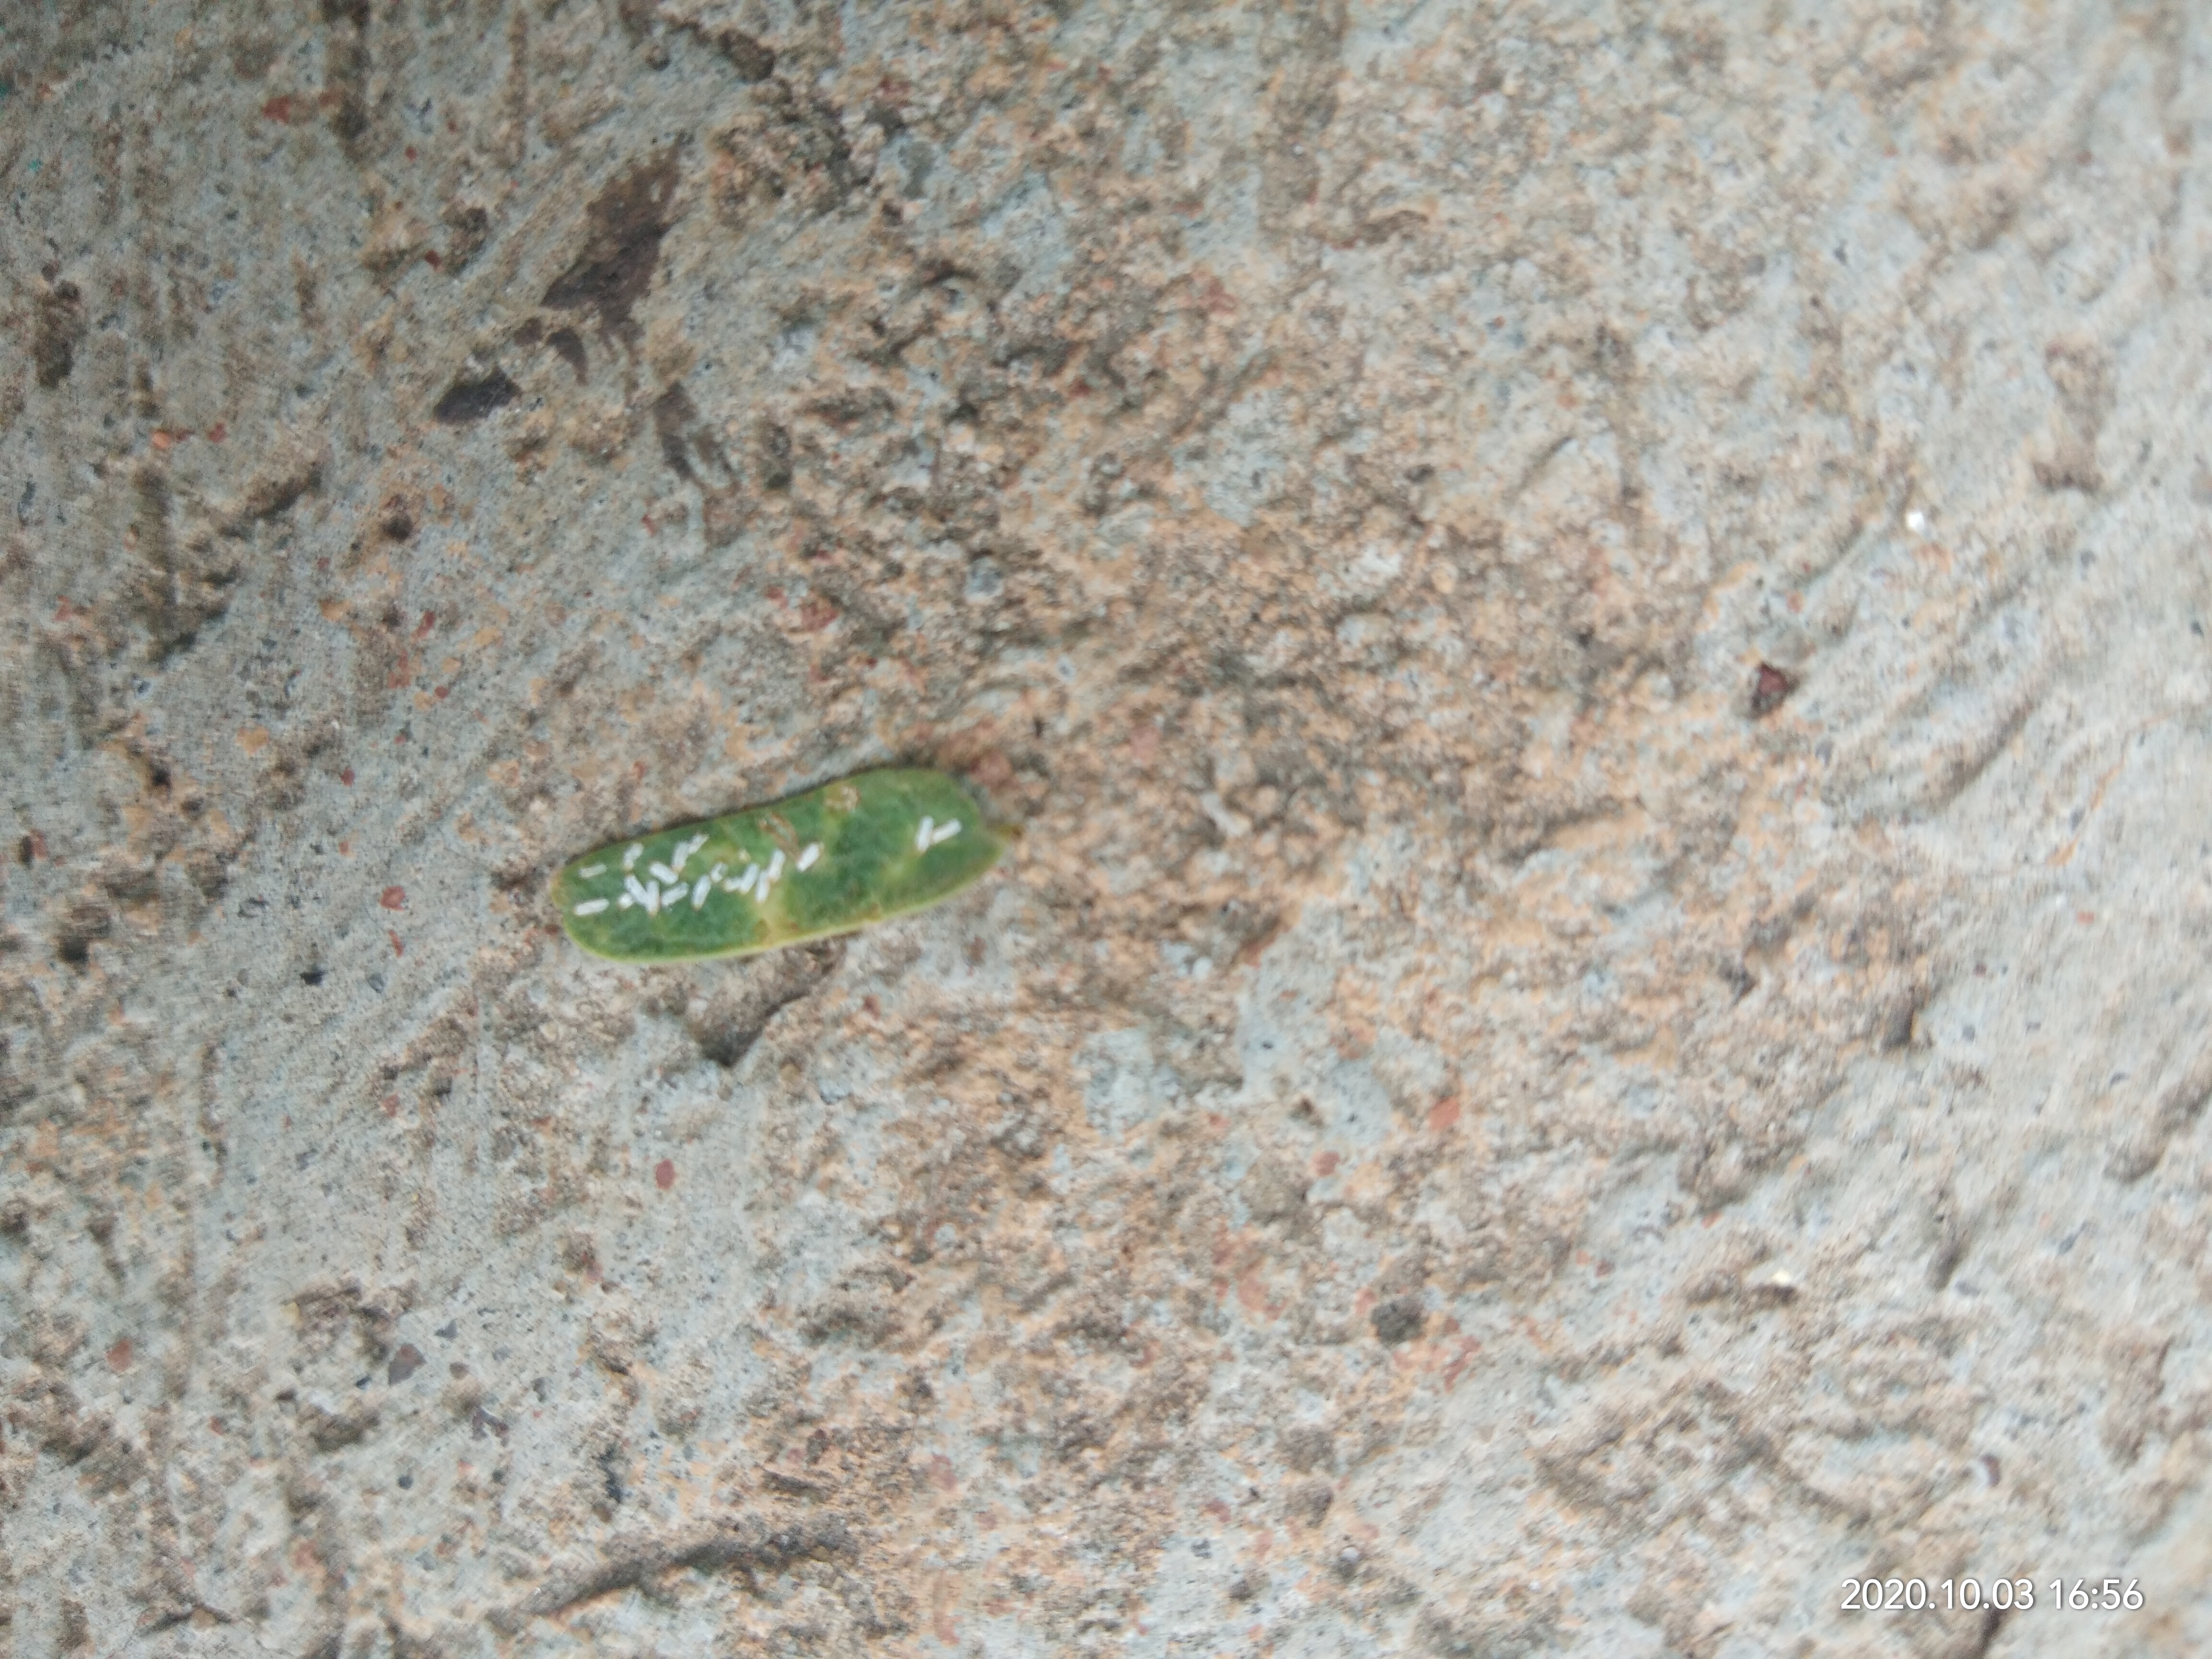
Plant: Tamarind